George Floyd protests in Columbus, Ohio

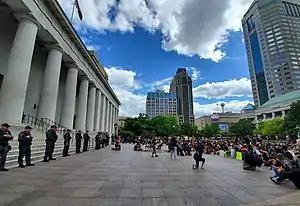
Protesters at the Ohio Statehouse, May 30

The George Floyd protests were a series of protests and civil disturbances that initially started in the Minneapolis–Saint Paul metropolitan area of Minnesota, United States, before spreading nationwide. In Columbus, Ohio, unrest began on May 28, 2020, two days after incidents began in Minneapolis. The events were a reaction to the murder of George Floyd by Minneapolis Police Department (MPD) officer Derek Chauvin, who knelt on Floyd's neck for over nine minutes, asphyxiating him.